Southern Palestine offensive

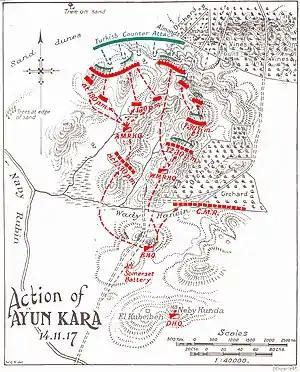
Ayun Kara attacks

On their right flank the Australian Mounted Division's 3rd and 4th Light Horse and 5th Mounted Brigades, reinforced by the 2nd Light Horse Brigade (Anzac Mounted Division), the 7th Mounted Brigade (Yeomanry Mounted Division) and two cars of the 12th Light Armoured Motor Battery, attacked in line advancing northwards towards Junction Station. The 4th Light Horse Brigade covering the right flank of the 75th Division, entered Qazaza at 12:00, when the 7th Mounted Brigade on their left, was only from Junction Station. By 16:00 the 4th Light Horse Brigade was ordered to push forward to El Tineh as the infantry advance on their left was progressing. It was occupied the following morning.